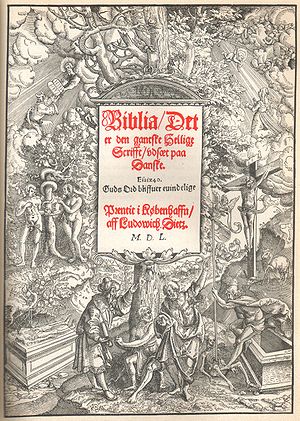
Christian 3.s Bibel
Titelbladet til Christian 3.s Bibel, trykt af Ludwig Dietz fra Lübeck med træsnit af Erhard Altdorfer genbrugt fra "Lübeckerbibelen" fra 1533/34 som var Luthers bibel på middelnedertysk.
Christian 3.s Bibel fra 1550 er den første helbibel på dansk. Den er i folioformat.